Sir William Lawrence, 1st Baronet

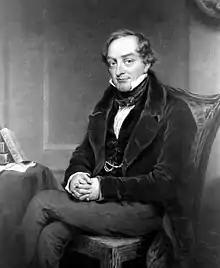
William Lawrence in 1839

Sir William Lawrence, 1st Baronet (16 July 1783 – 5 July 1867) was an English surgeon who became President of the Royal College of Surgeons of London and Serjeant Surgeon to the Queen.